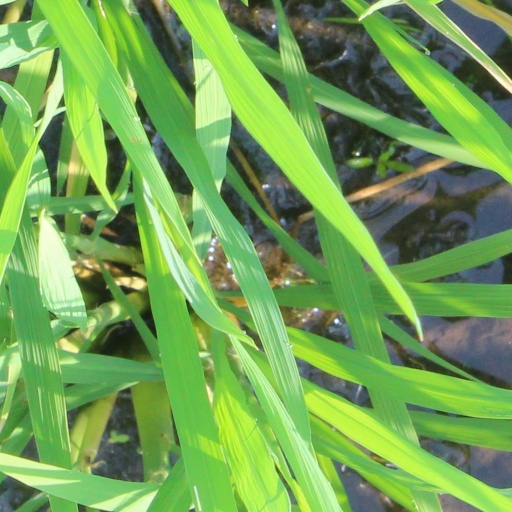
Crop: rice